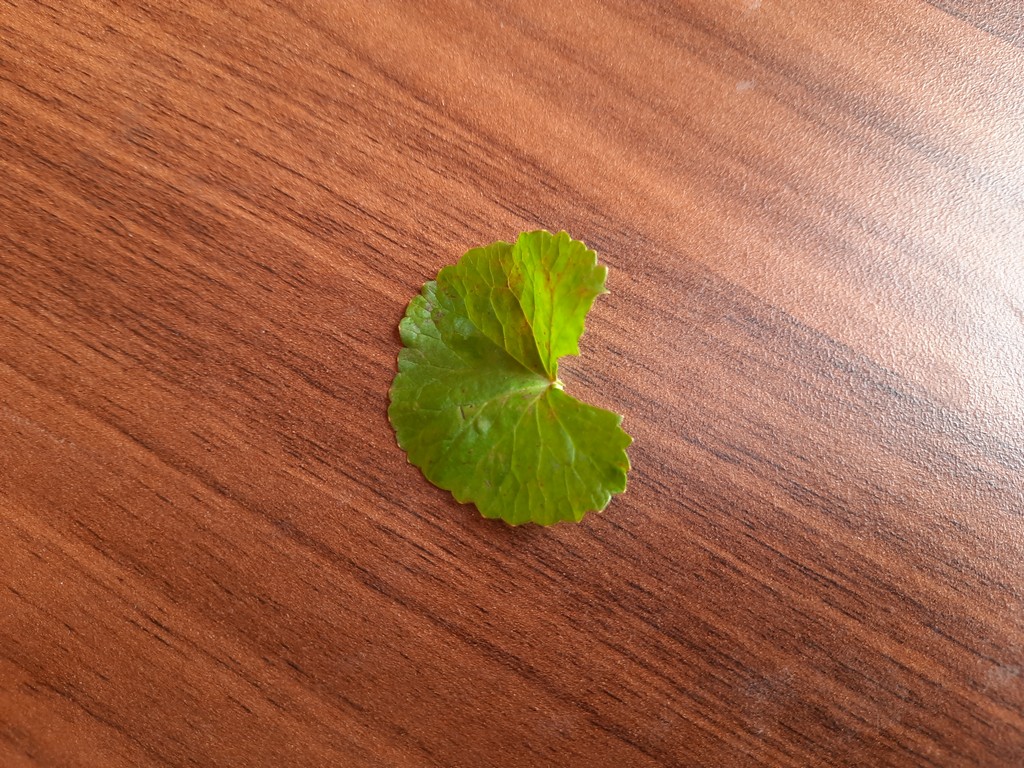
Label: Unhealthy